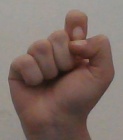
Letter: fa